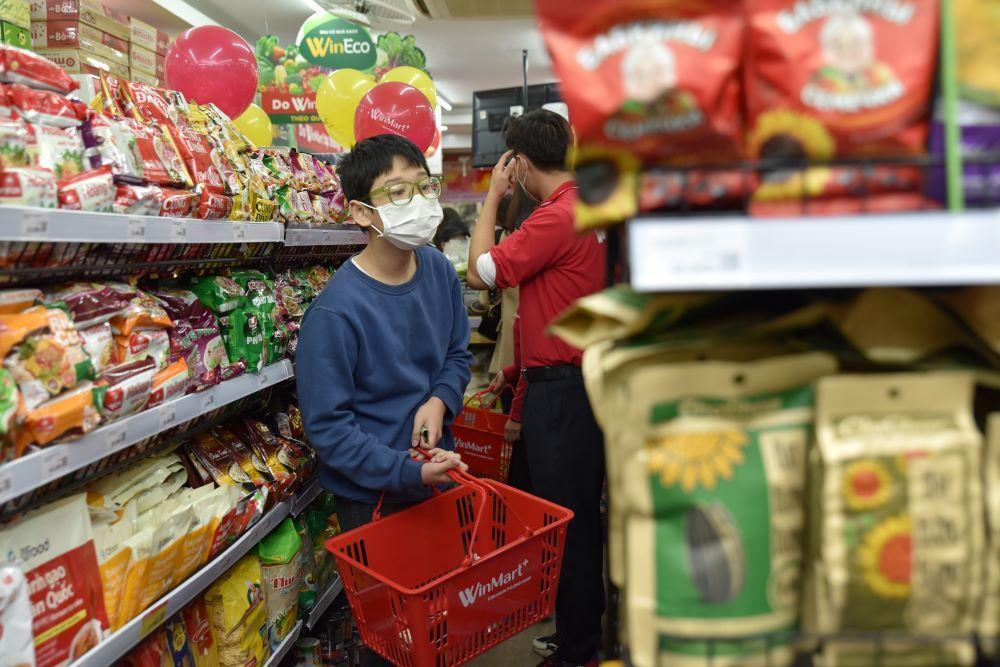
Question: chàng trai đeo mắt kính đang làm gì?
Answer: đang xách đồ